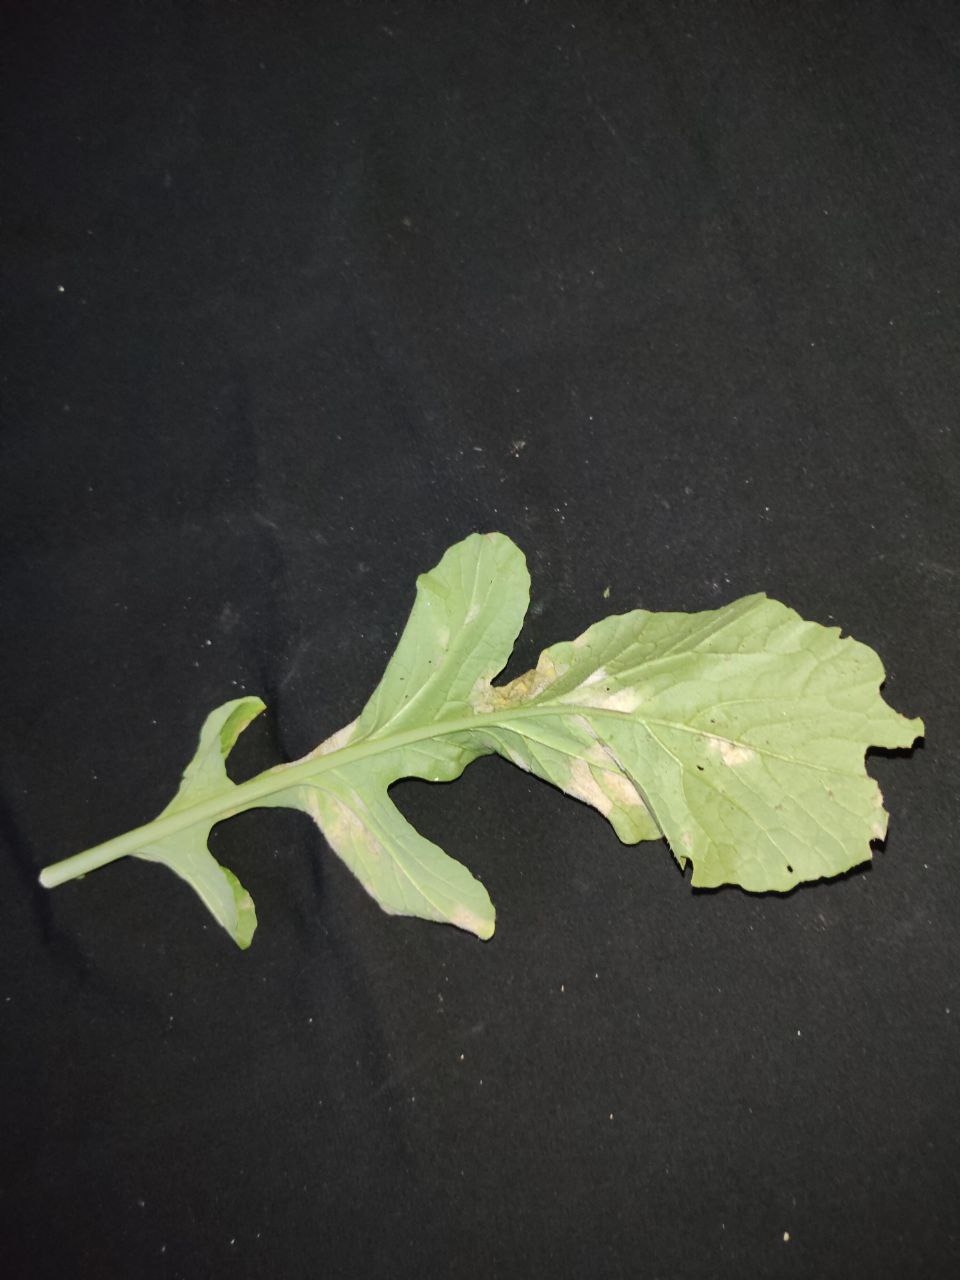
Label: Mosaic virus